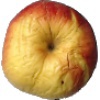
Label: Apple Red Yellow 1